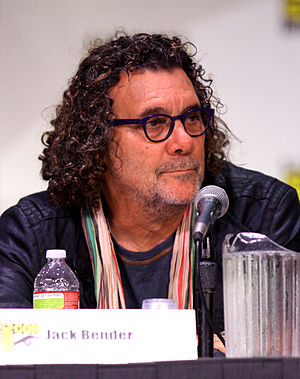
Jack Bender
Jack Bender til San Diego Comic-Con International i juli 2011.
Jack Bender er en amerikansk film- og tv-instruktør og skuespiller, der har arbejdet som producer på tv-serien Lost. Bender har vundet en Primetime Emmy Award og en PGA Award, begge for arbejdet på Lost, og desuden været nomineret til syv andre priser.